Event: Ecuador Earthquake
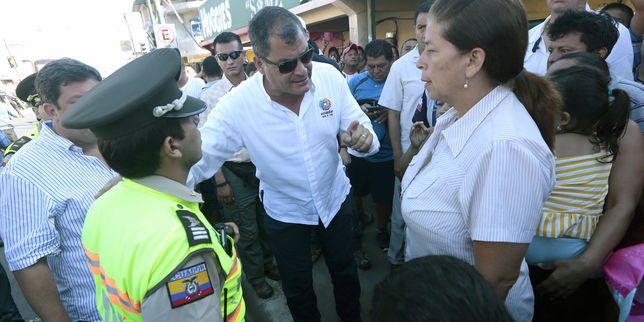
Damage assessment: no_damage